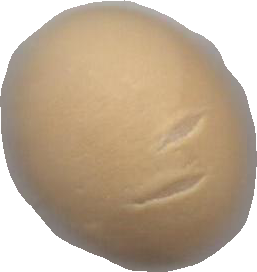
Variety: Grobogan